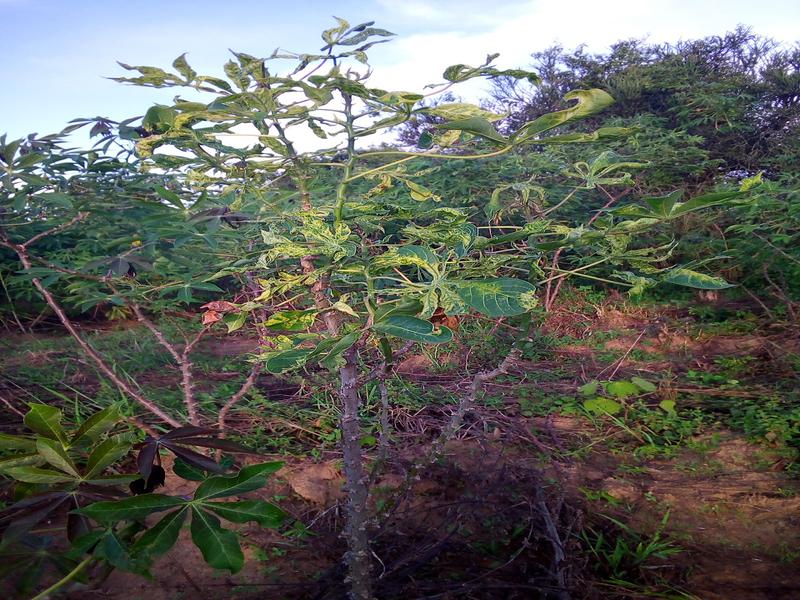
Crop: cassava
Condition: mosaic_disease